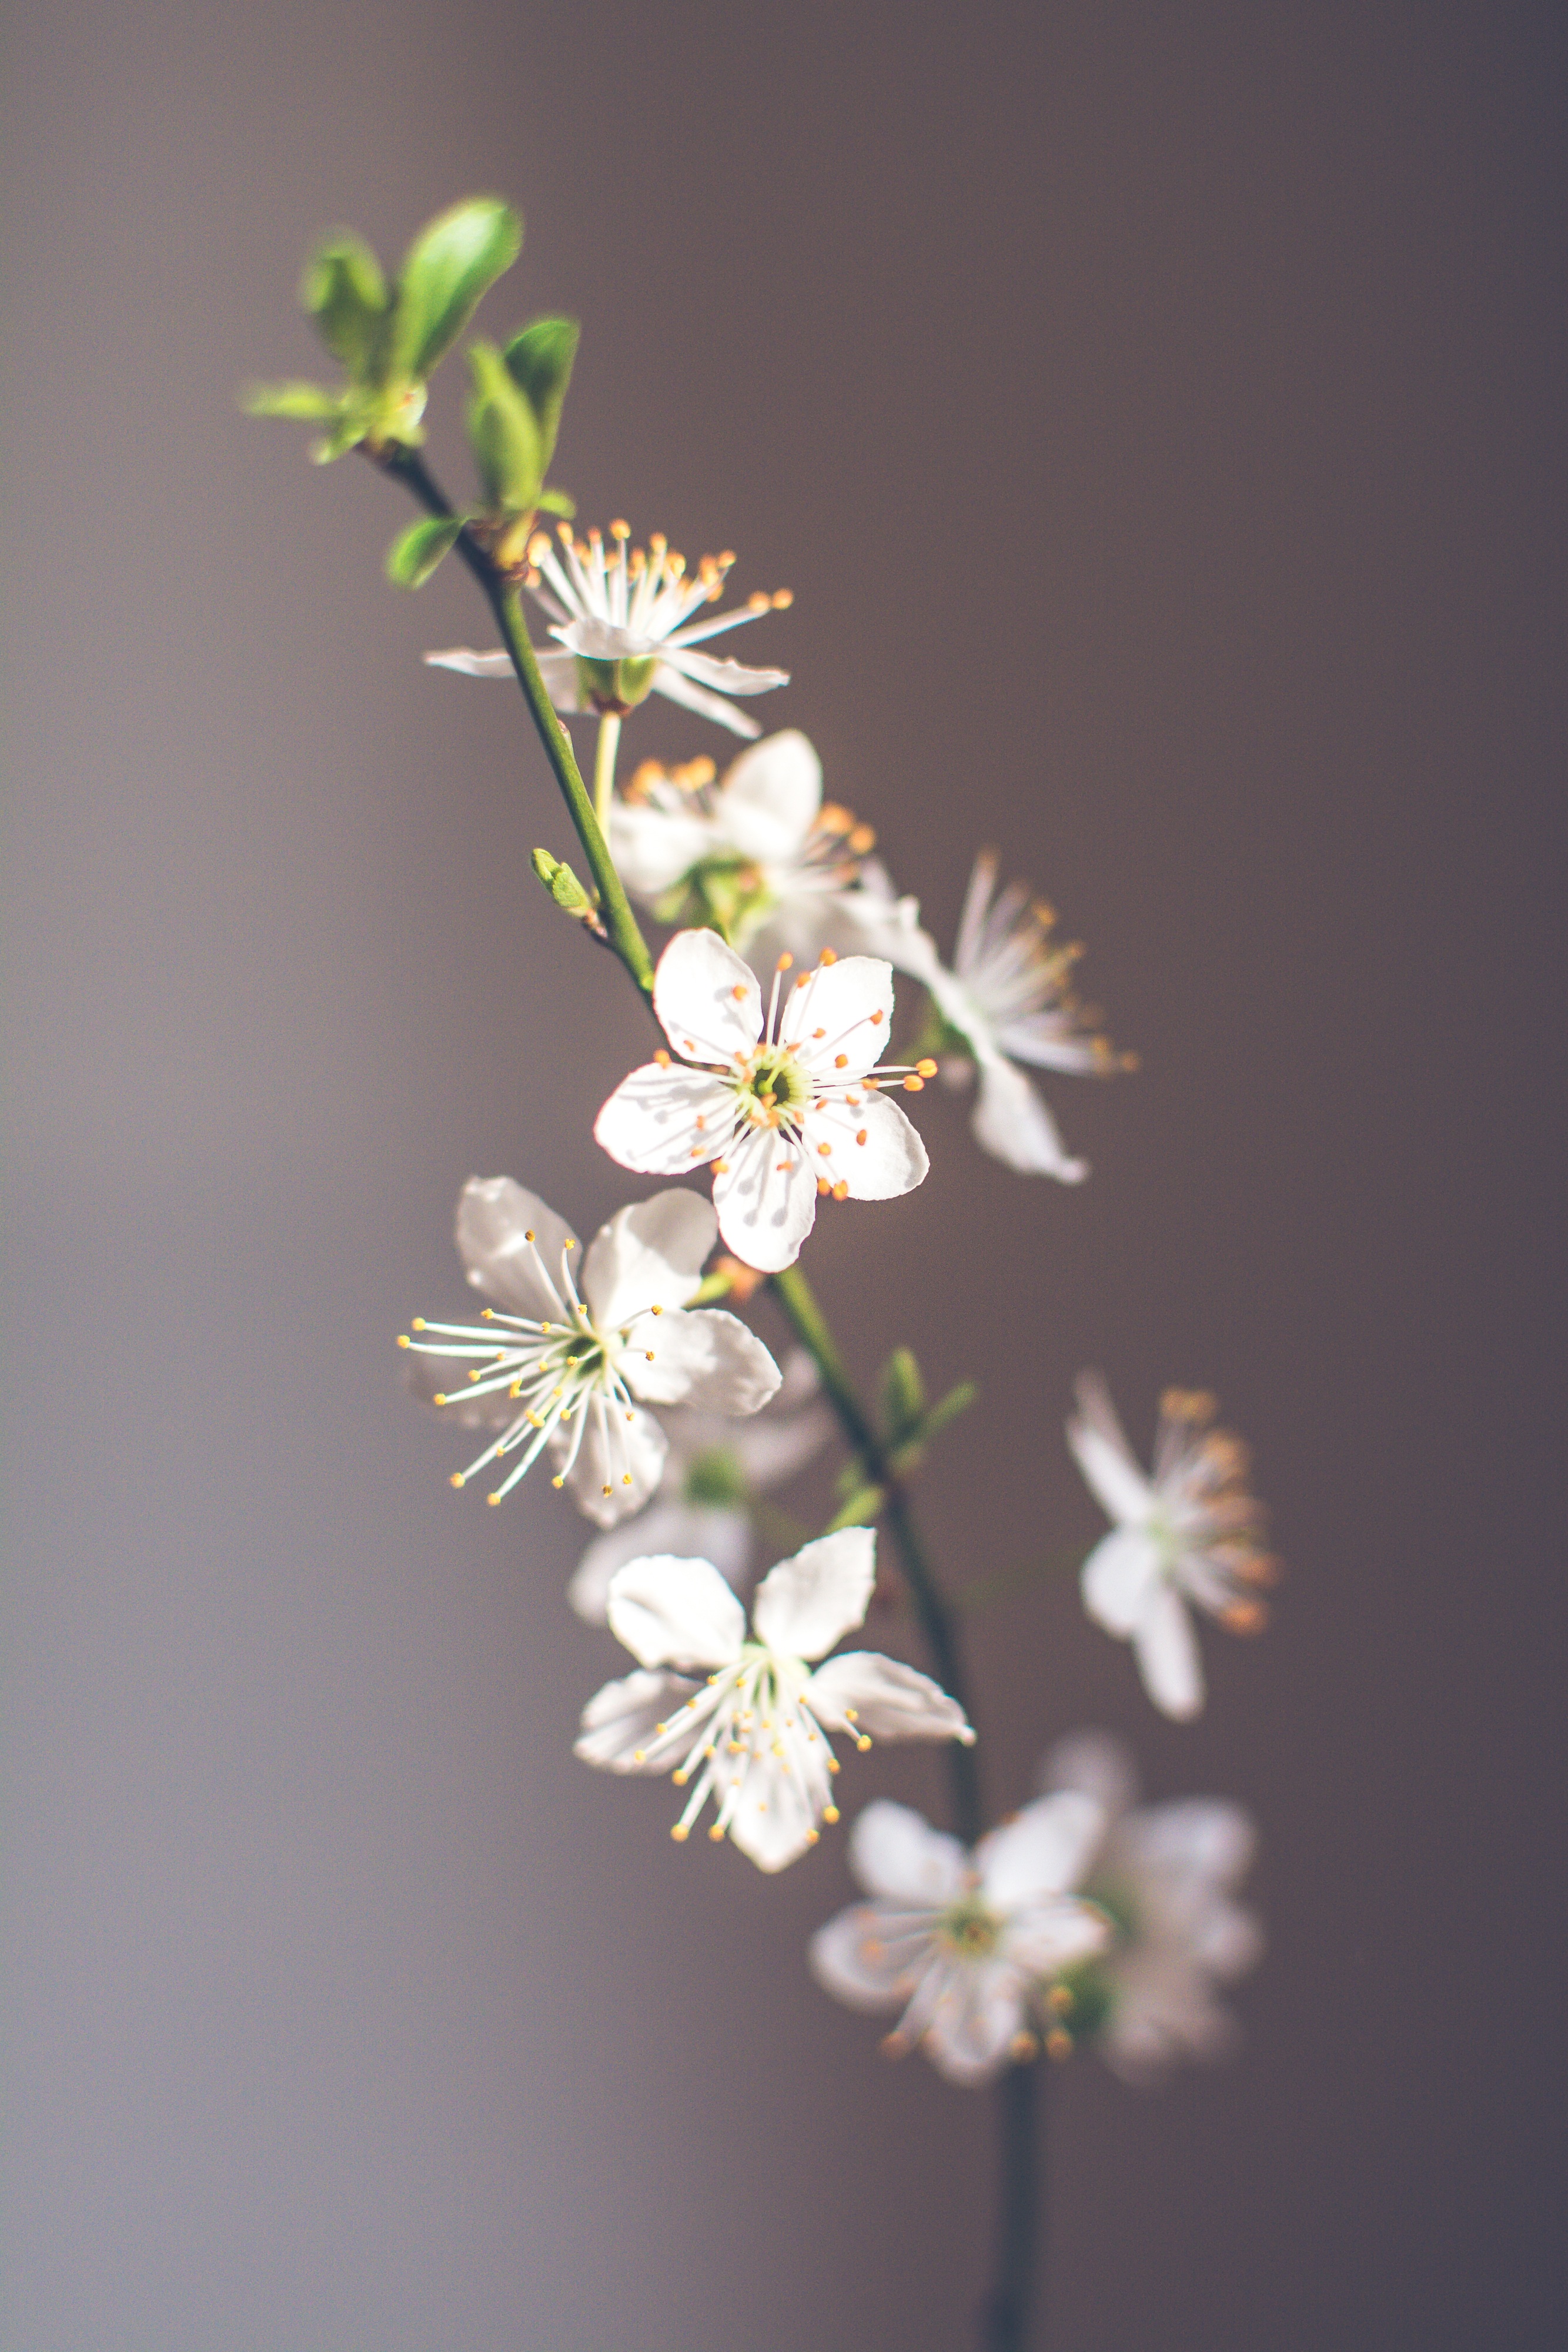
nature, branch, blossom, plant, white, leaf, flower, petal, food, spring, green, herb, produce, botany, flora, cherry blossom, twig, wildflower, flowers, close up, spring flowers, spring flower, macro photography, flowering plant, white romance, plant stem, land plant